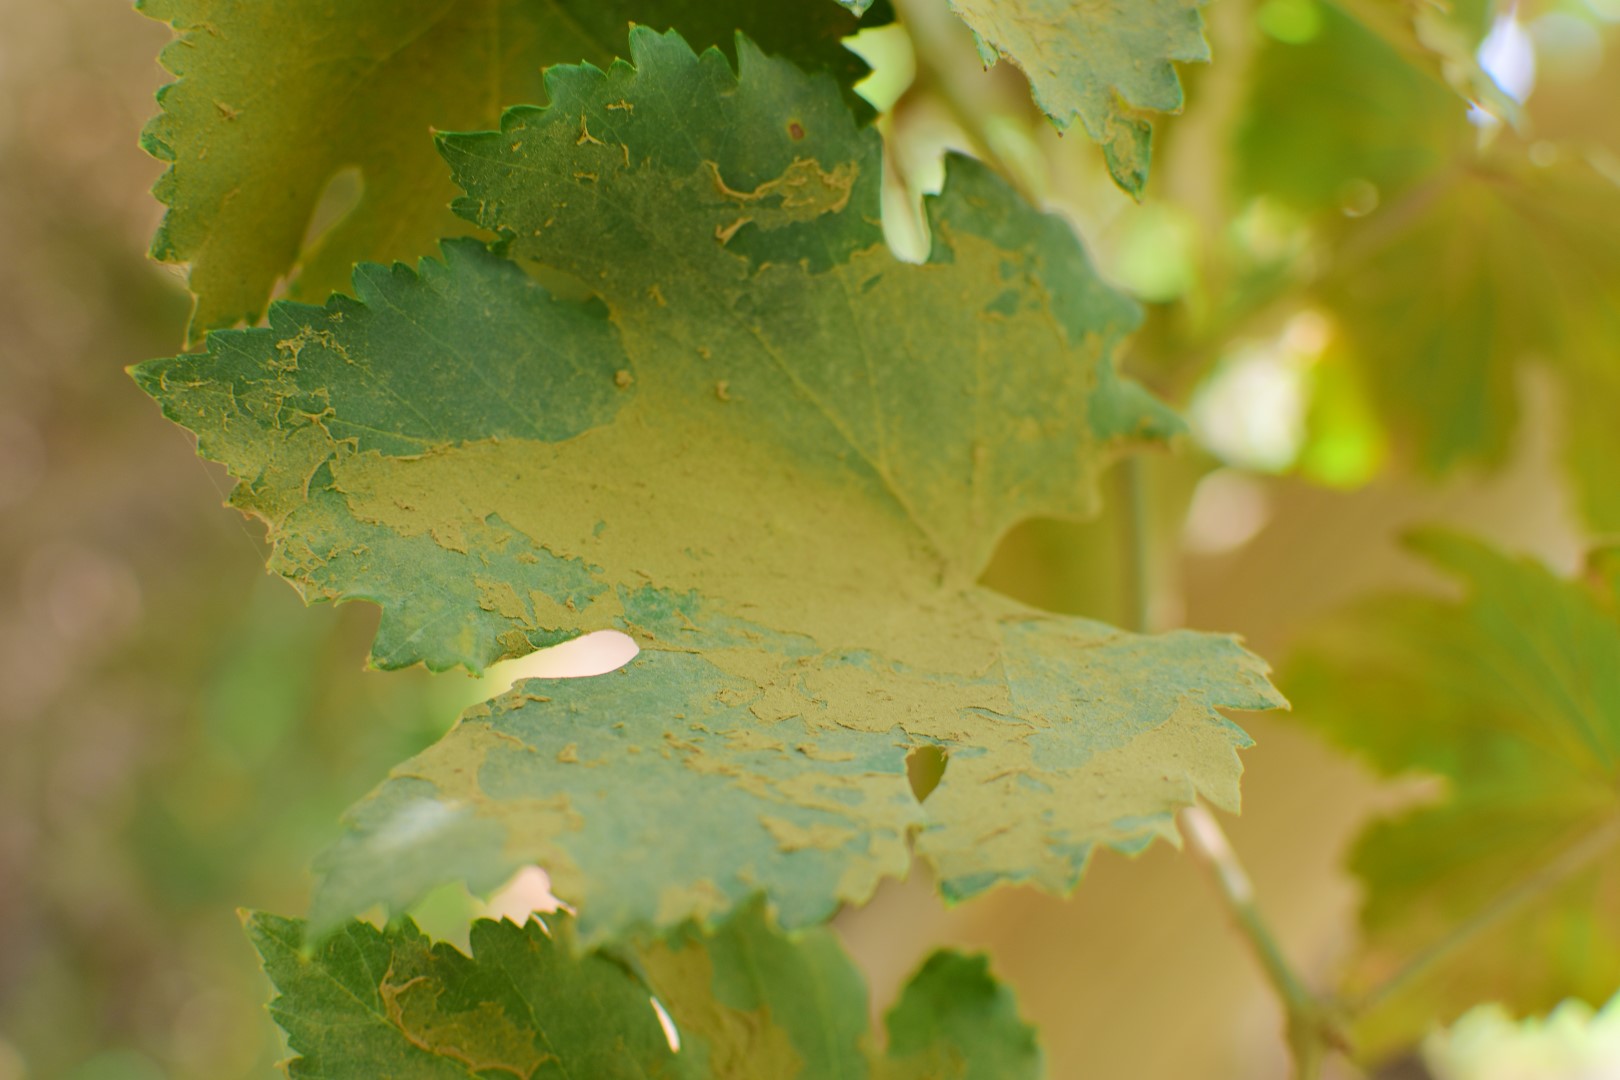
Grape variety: Kamali